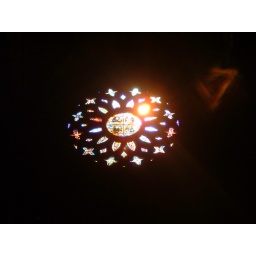
Stained glass window in one of the oldest gothic cathedrals, Sevilla, Spain